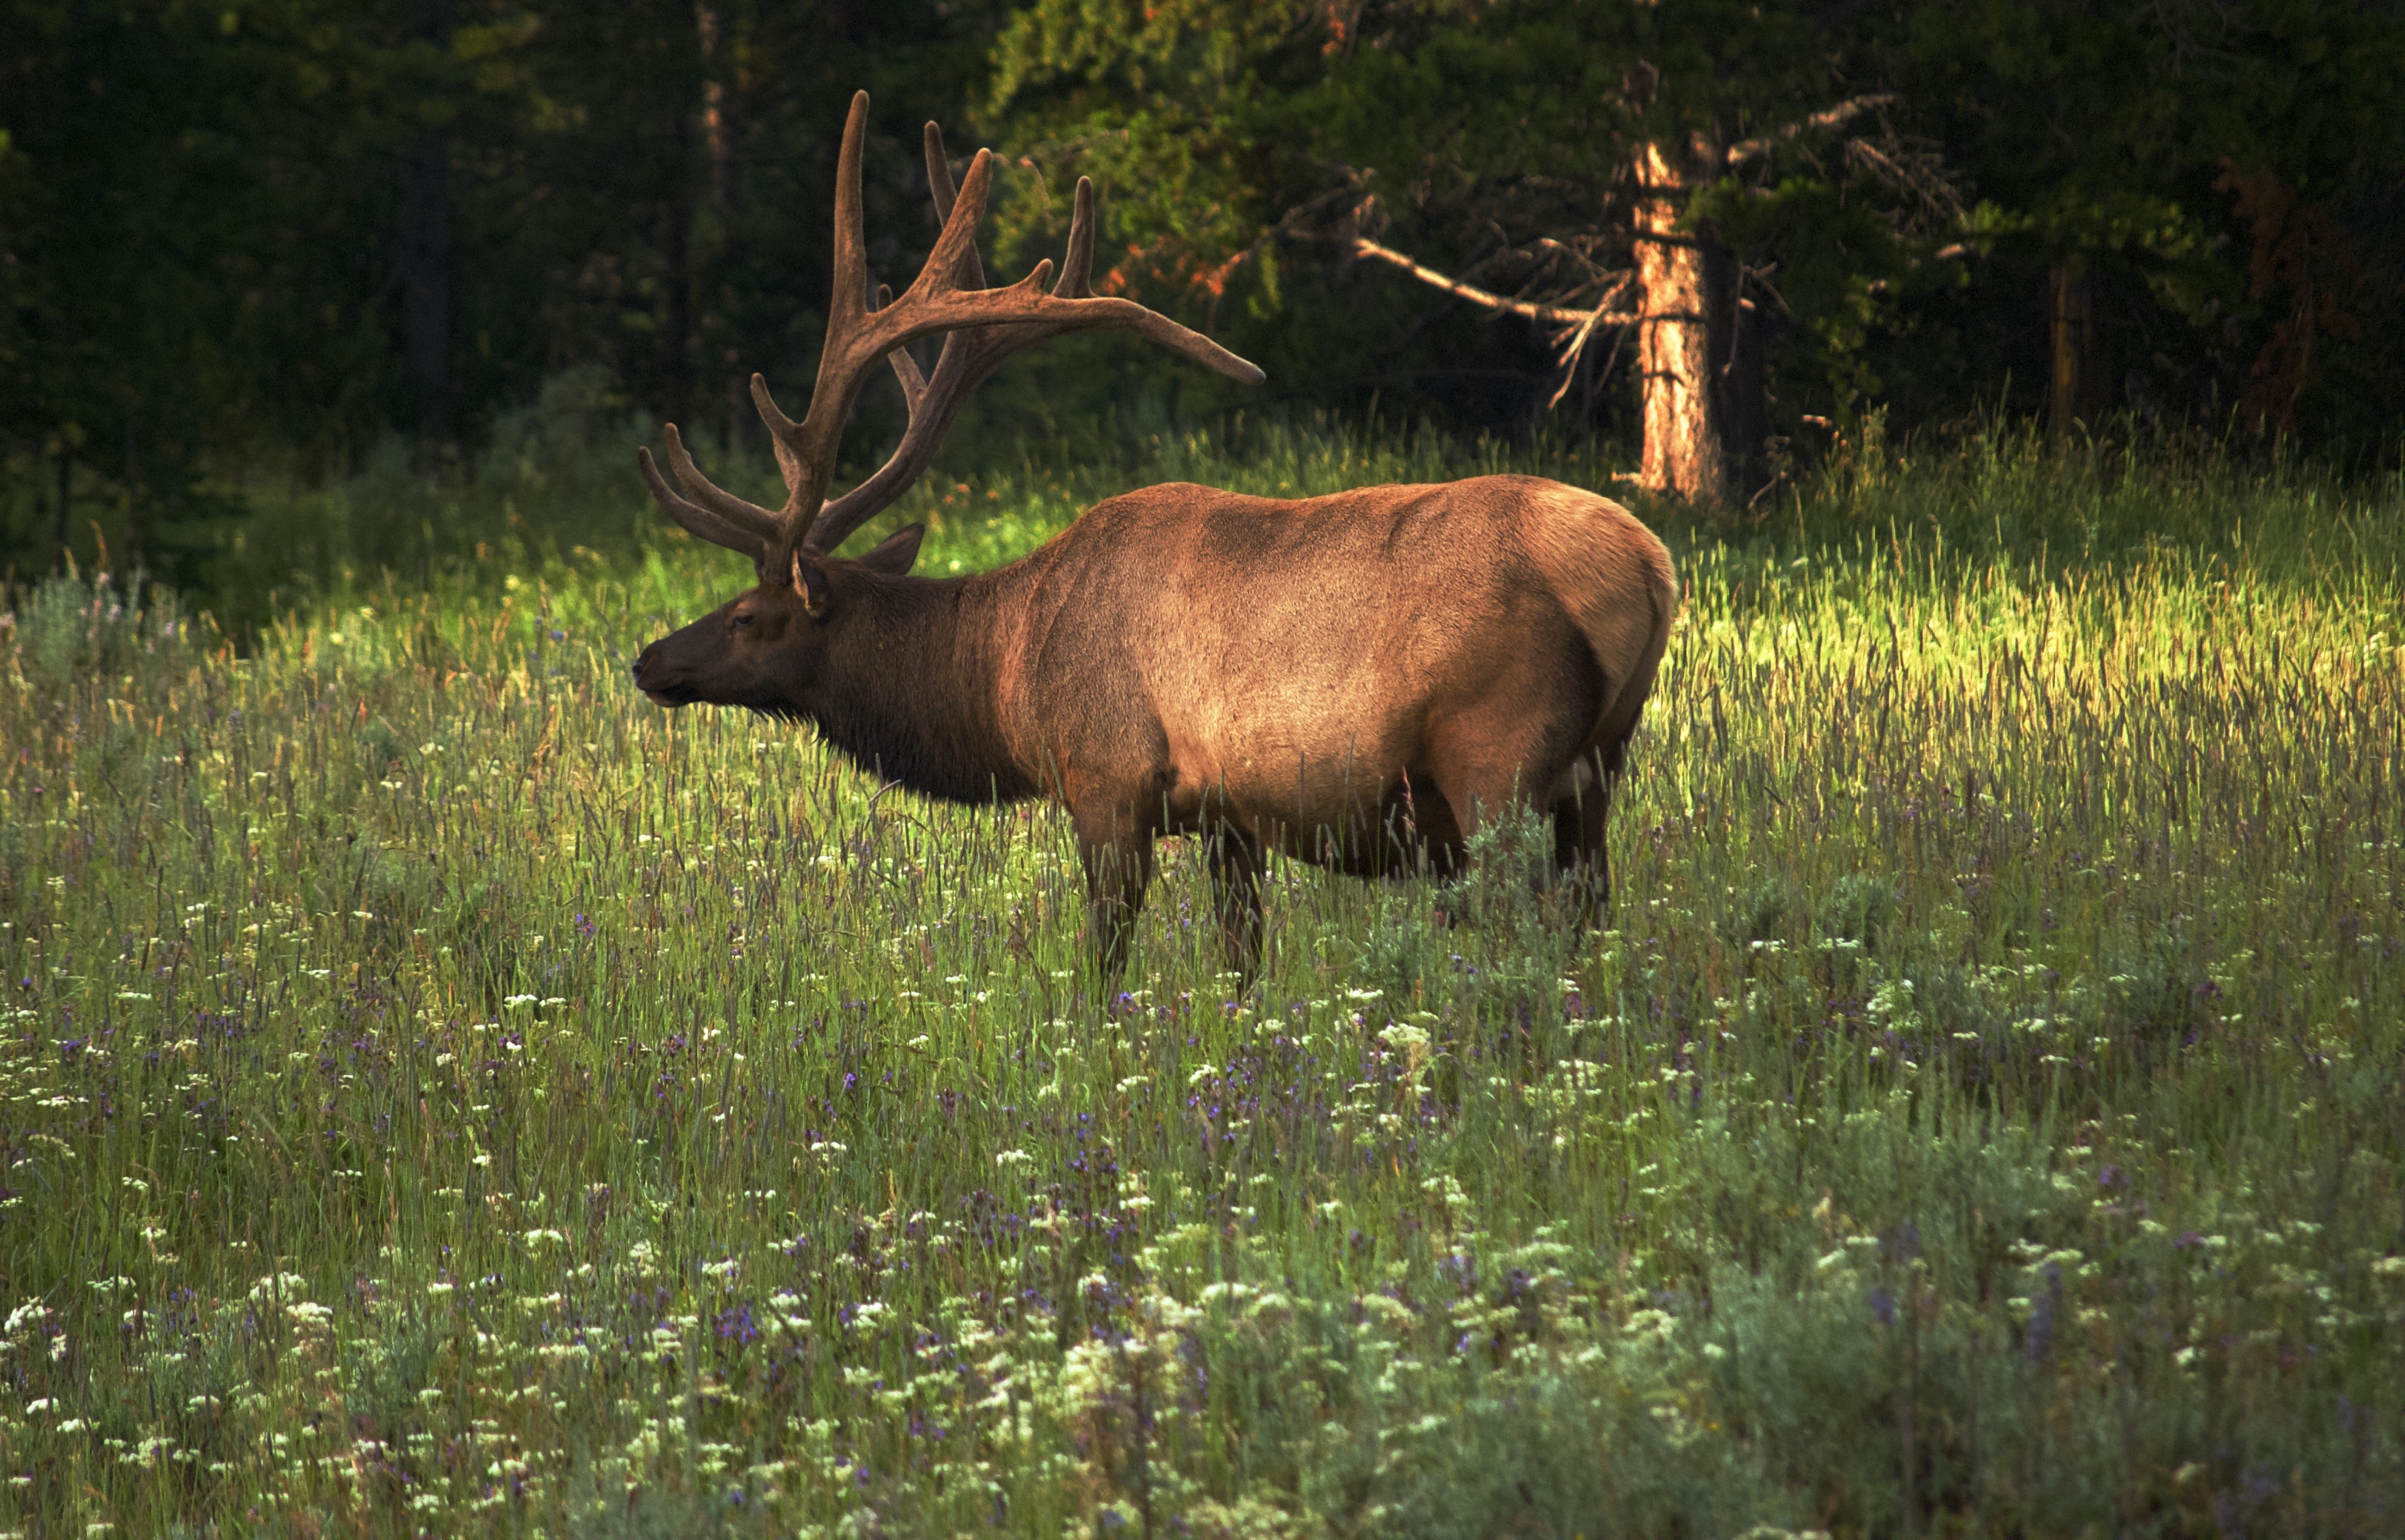
nature, wilderness, meadow, prairie, animal, male, wildlife, wild, deer, stag, pasture, grazing, natural, park, mammal, fauna, yellowstone, bull, grassland, vertebrate, hunt, antlers, hunting, horns, elk, white tailed deer